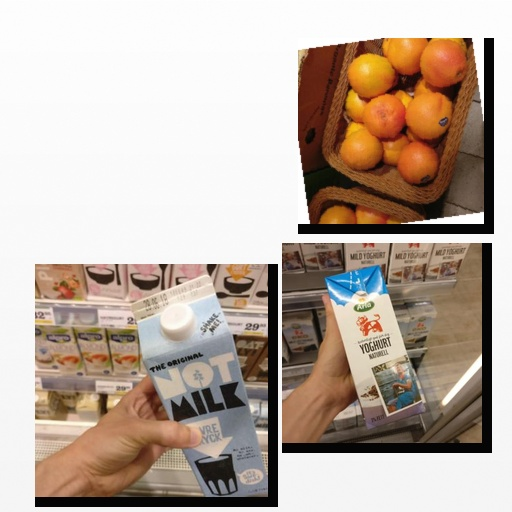
Food items: red_grapefruit, natural_yogurt, oat_milk